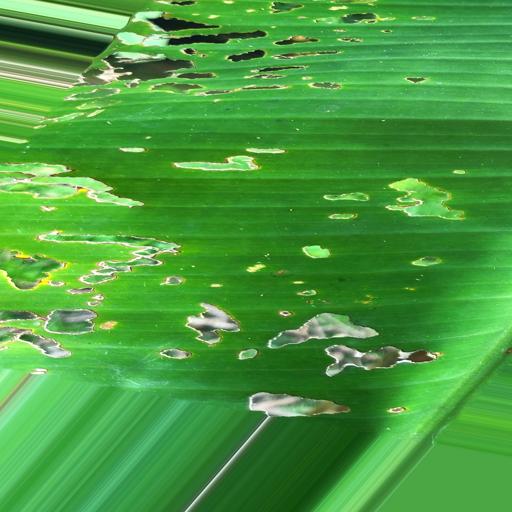
Label: insect_pest